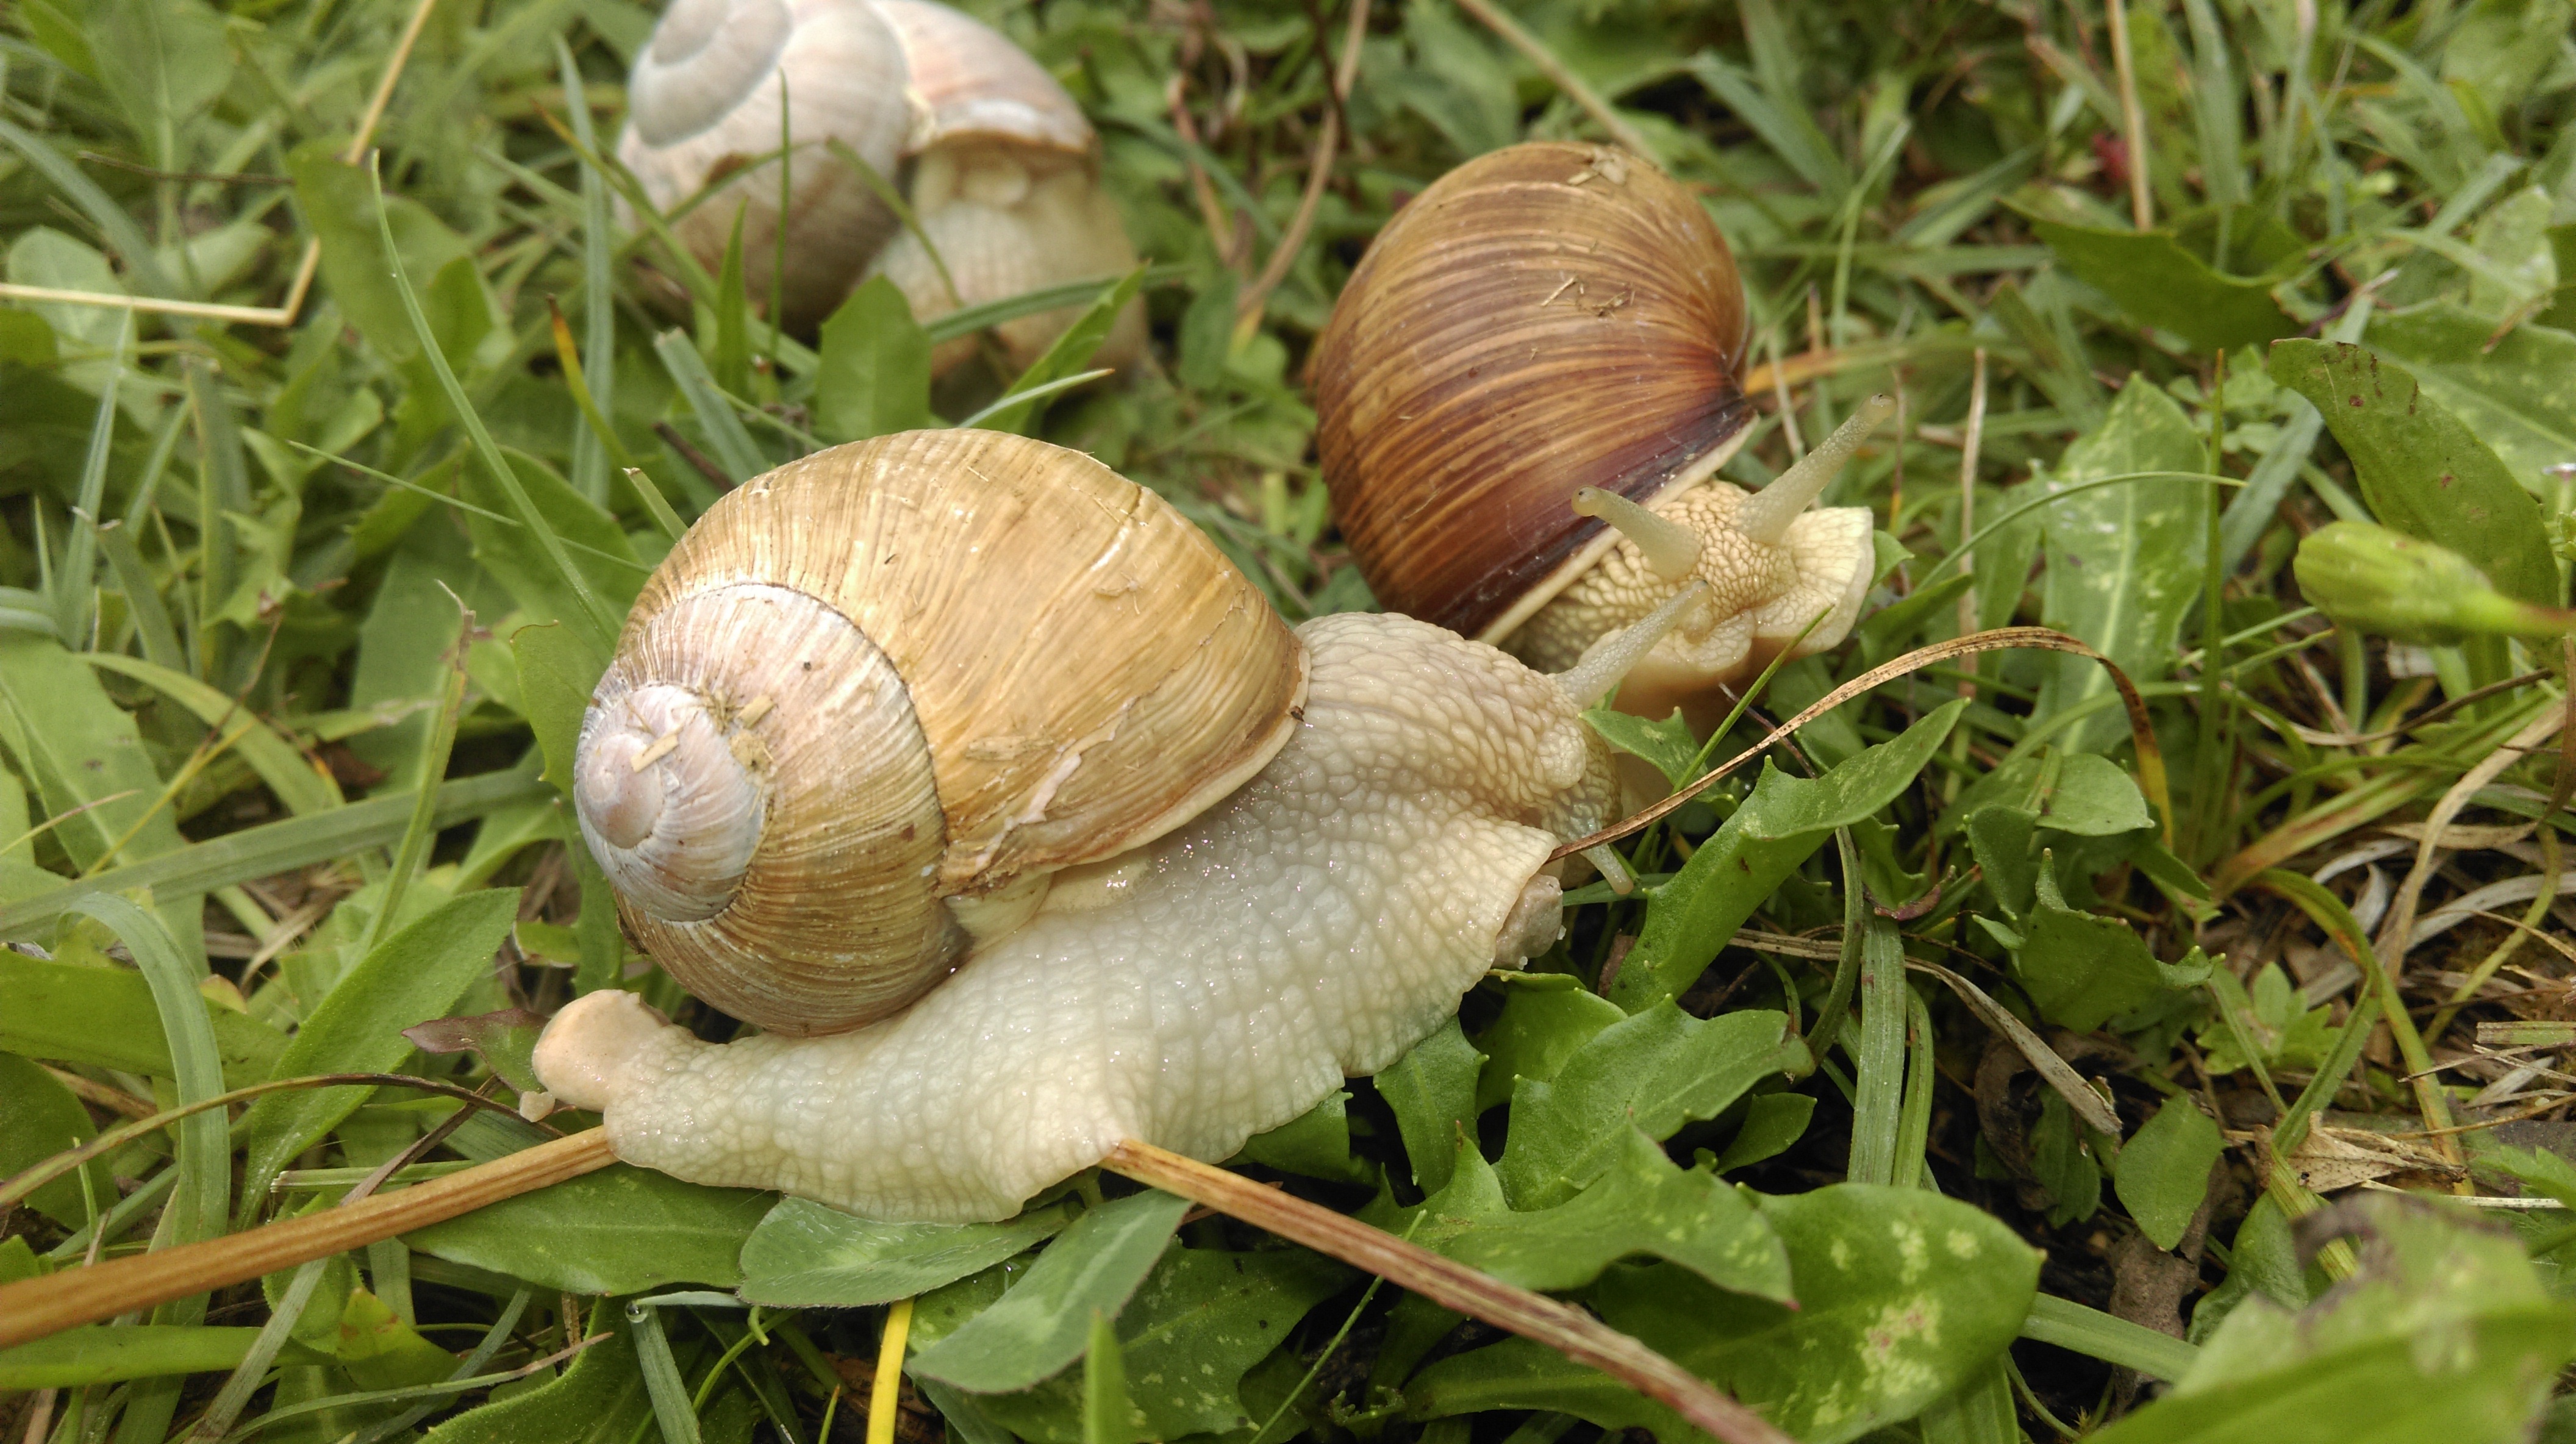
fauna, shell, invertebrate, crawl, snail, escargot, molluscs, schnecken, slowly, sea snail, snails and slugs